Max Fleischer (painter)

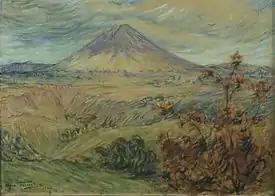
Volcano on Java

Richard Paul Max Fleischer (4 July 1861, Lipine in Oberschlesien, Kingdom of Prussia – 3 April 1930, Menton, France) was a German painter and bryologist. As a botanist, he is remembered for his work with Javan mosses.